Giovan Battista Filippo Basile

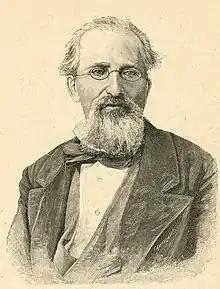
Giovan Battista Filippo Basile

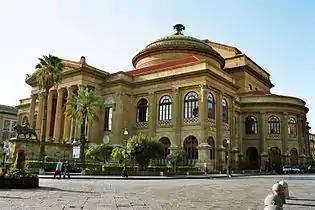
Teatro Massimo, Palermo

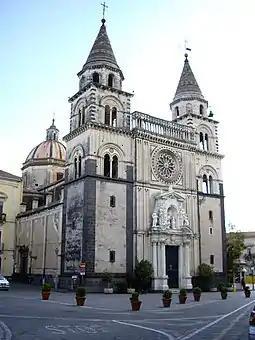
Cathedral of Acireale

Born to a family of humble means. From childhood, Vincenzo Tineo, an erudite horticulturalist in Palermo, recognized Basile's talent, and was able to sponsor his education, and gain him entry into the university to study physical and mathematical sciences. Basile and eventually received or won his degree in architecture, which at the time was a prize conferred through a competition. He also taught physics at university, and at the atheneum, taught descriptive geometry and its applications.